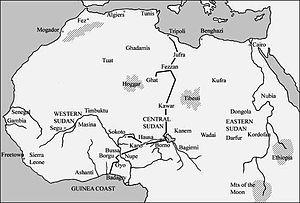
7 janvier : parution du South African Commercial Advertiser, premier journal non-gouvernemental de la Colonie du Cap. Les Britanniques introduisent la liberté de la presse. Des journaux en anglais ou en afrikaans apparaissent et contribuent à passionner les débats entre Boers et Britanniques.